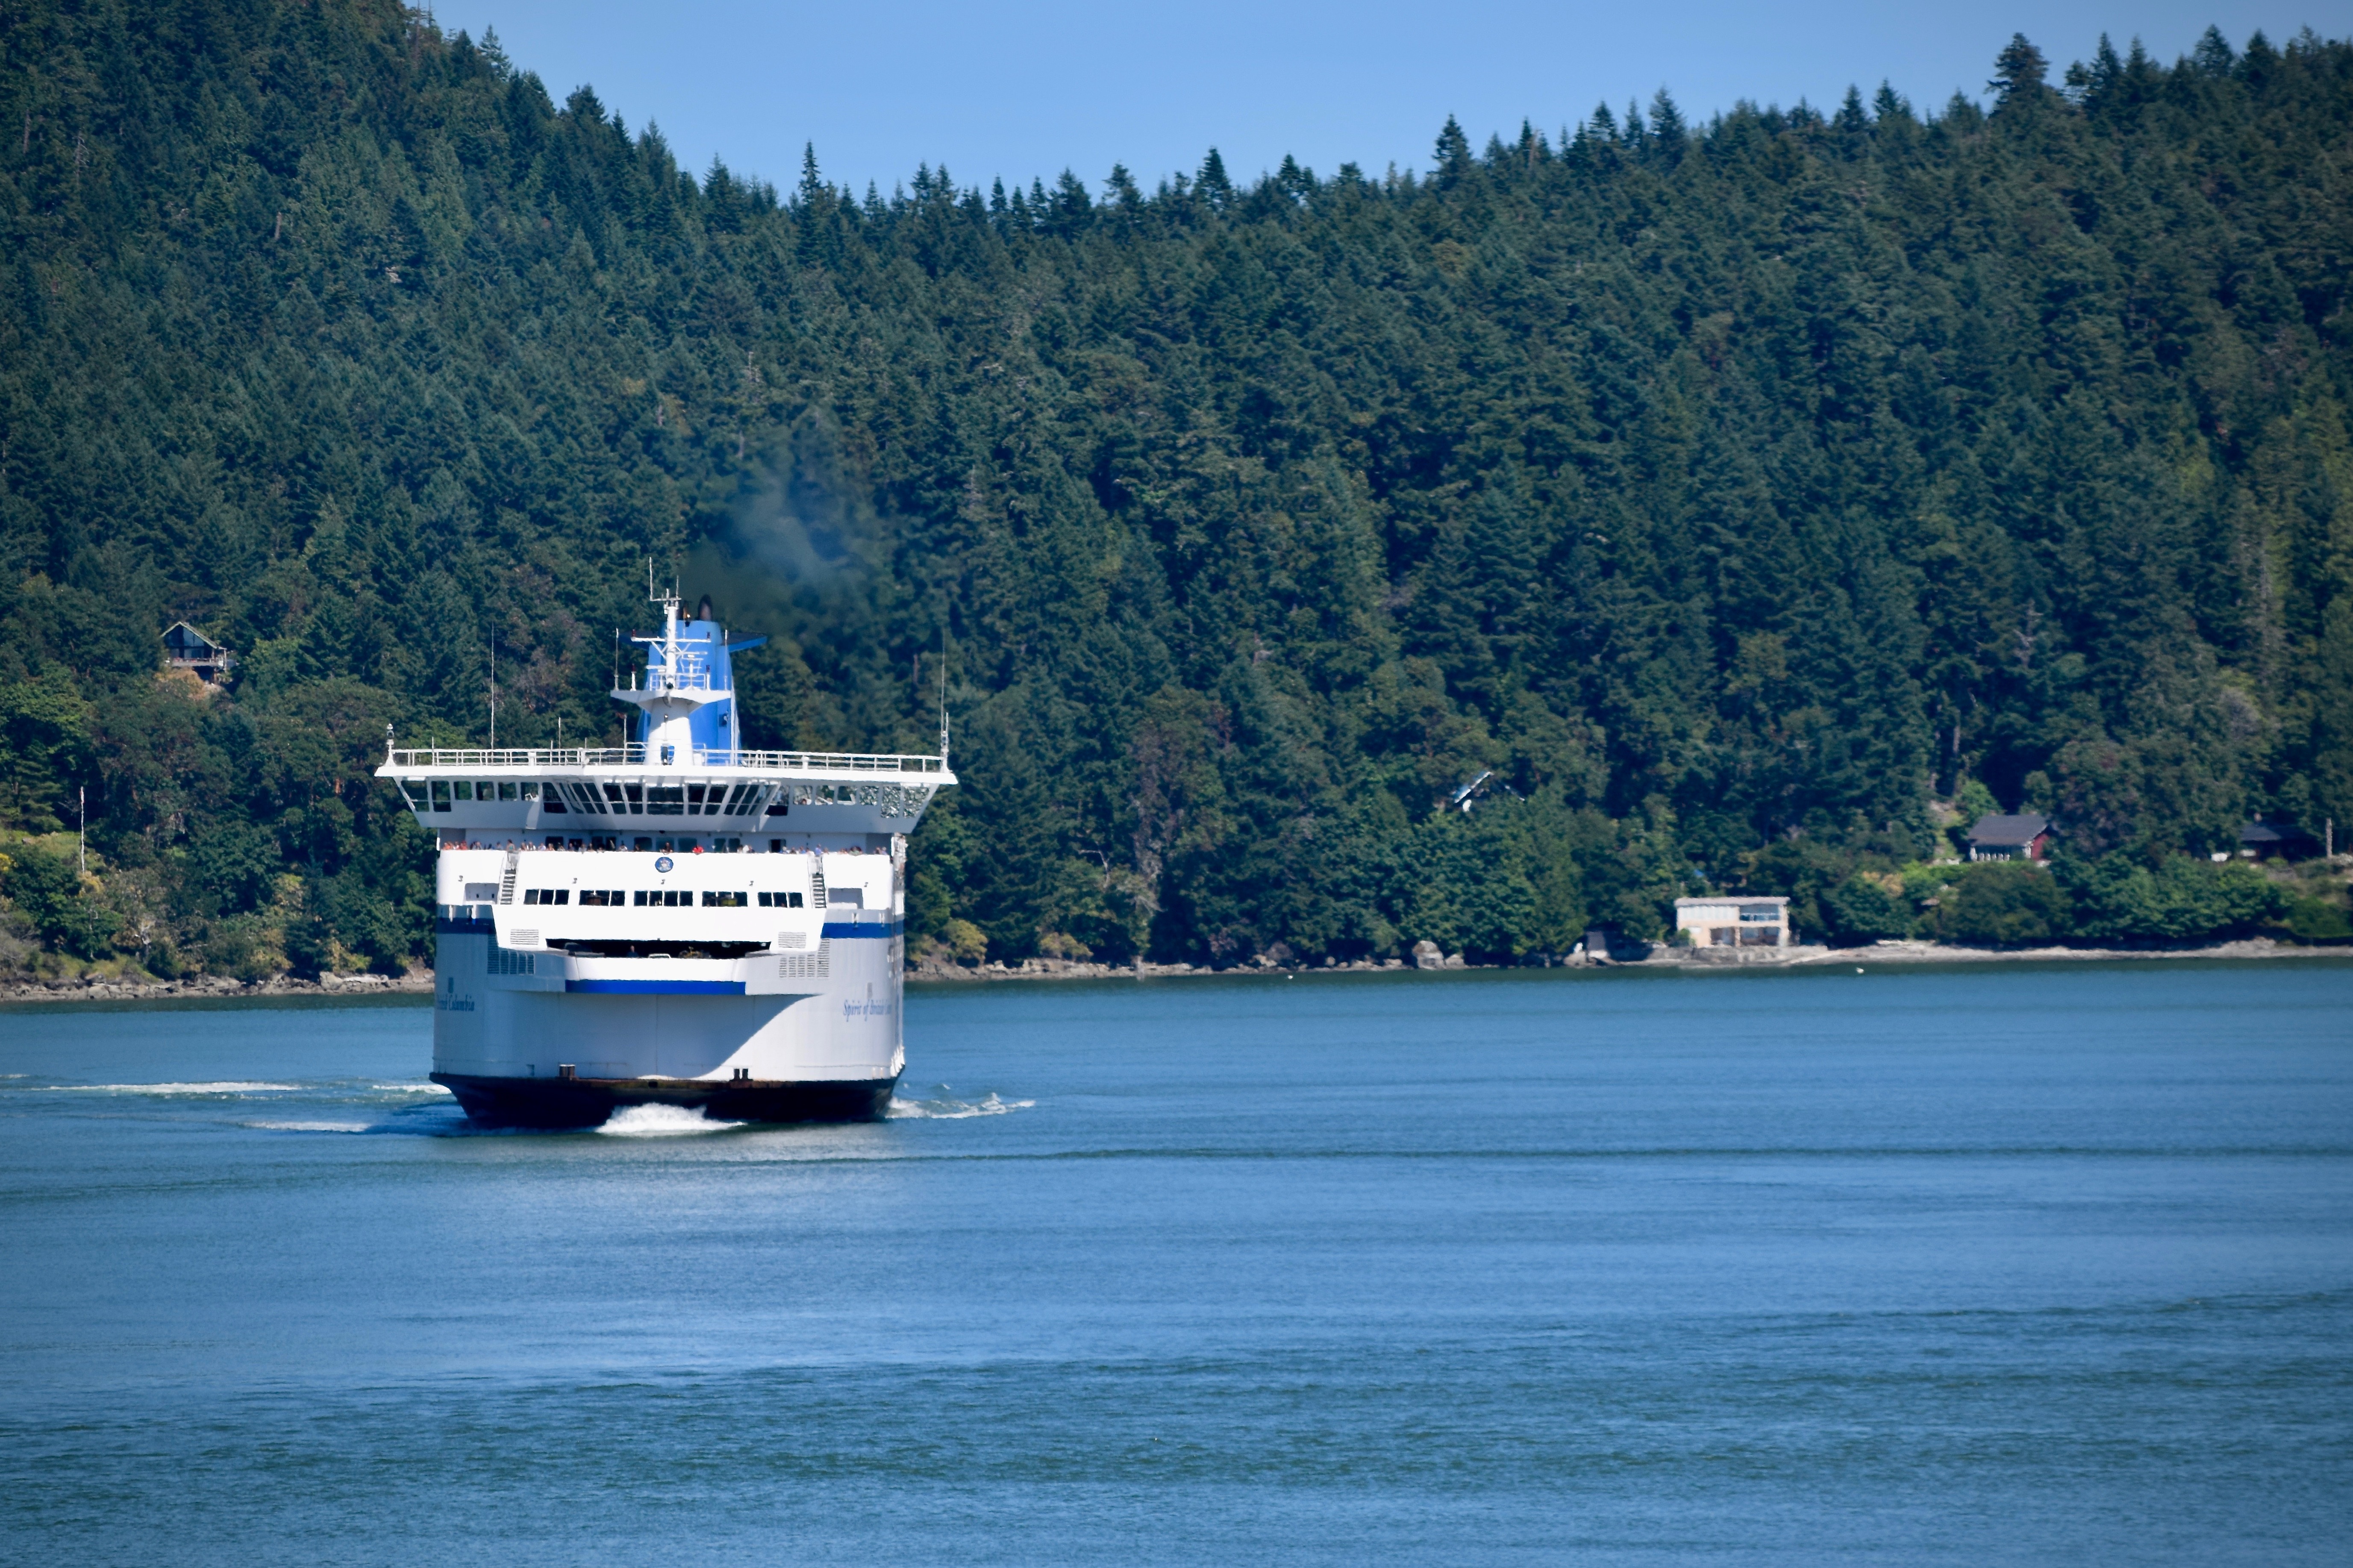
sea, coast, boat, lake, ship, vehicle, bay, fjord, cargo ship, body of water, ferry, channel, watercraft, cruise ship, passenger ship